Bray-sur-Somme

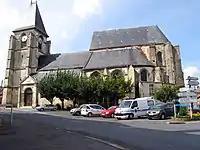
The church

By the fourth week of August 1918, in what proved to be the most sweltering heat of the year, the Hundred Days Offensive brought Bray-sur-Somme back into the immediate front line for the final time, this time involving Australian forces attacking trenches manned by the 27. Infanterie-Division and remnants of the 43. Reserve-Infanterie-Division. The 27. Inf. Div. was a veteran elite unit recruited in Württemberg, which had fought the Australians the year before at Bullecourt, inflicting significant losses. 43.R.I.D. was another veteran unit, which was recruited from the reserve of the elite Prussian Guard and had served on numerous fronts since 1914. In the period leading up to its arrival on the Somme in early June 1918, this division had suffered particularly - not only from the great 1918 flu pandemic, but also a typhoid epidemic while it was resting in Lille. It further suffered disastrous losses attempting to defend the line against Australian Imperial Forces, American infantry and British Mk V tanks during the Battle of Hamel on 4 July. As a result, the 43.R.I.D. had already been rated third class in fighting ability by the time it had been assigned the defence of Bray. Despite this, on 22 August using a combination of accurate & determined machine gun fire, shelling and poison gas the division managed to break up a night time attack by the 33rd, 34th & 35th Battalions AIF and 3rd Pioneer Battalion AIF, who had tried to capture Bray from the north. The 3rd Pioneer Battalion, however, had been able to occupy the cliff on the south-western fringe overlooking the town, which enabled accurate spotting of artillery and Stokes mortar fire into the town. Elements of the Australian 13th Light Horse Regiment had also been brought up with a view to deploying them in the event of a breakthrough; however, it ultimately performed its usual role doing scouting, messaging and prisoner escort duties.